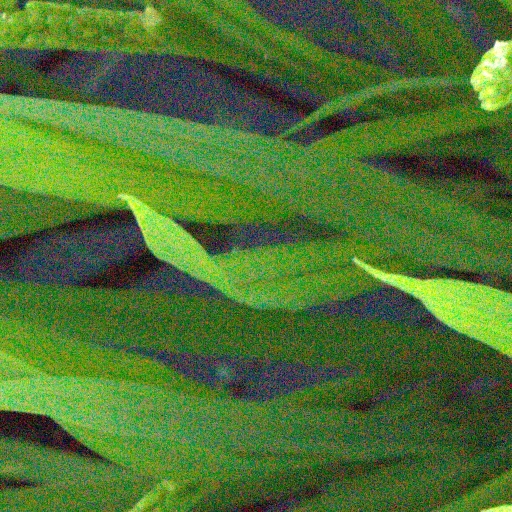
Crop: rice